Question: Please indicate a possible affordance area of baseball bat that can be used for swinging
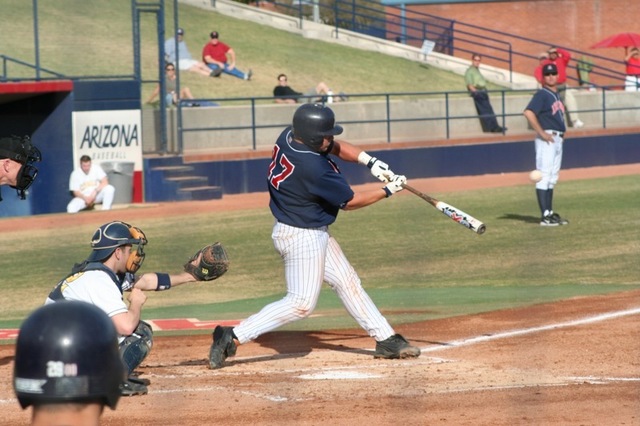
Answer: [377.125, 166.643, 421.216, 199.37]